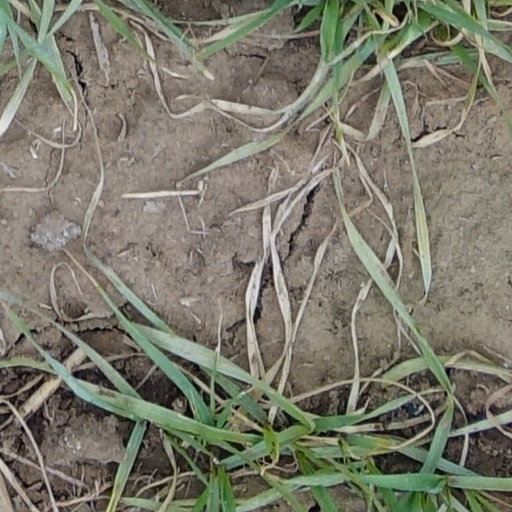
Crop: wheat